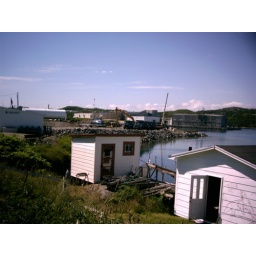
Construction of the New wharf and the old fish plant in the background